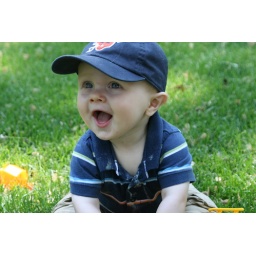
Michael sitting in the grass earlier this summer